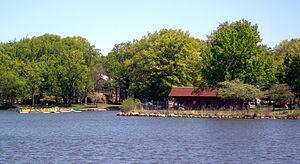
Le comté d'Union est un comté résidentiel baigné par l'océan Atlantique, dans le nord-ouest de l'État de New Jersey, et fait partie de l'agglomération new-yorkaise. Son siège est Elizabeth.